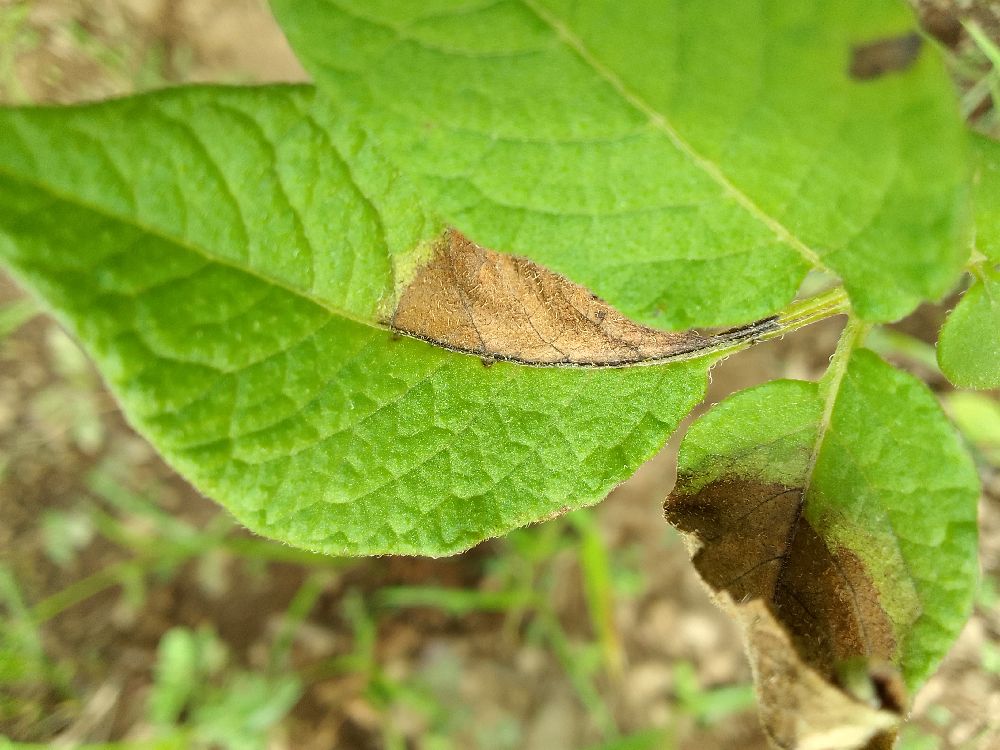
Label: Late blight